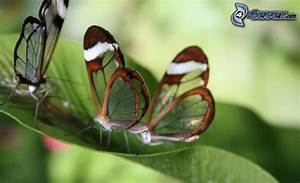
Label: butterfly